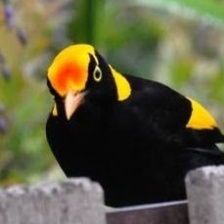
Species: REGENT BOWERBIRD
Scientific name: SERICULUS CHRYSOCEPHALUS